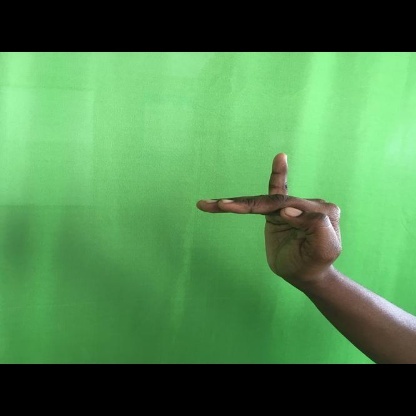
Mudra: Hamsapaksha